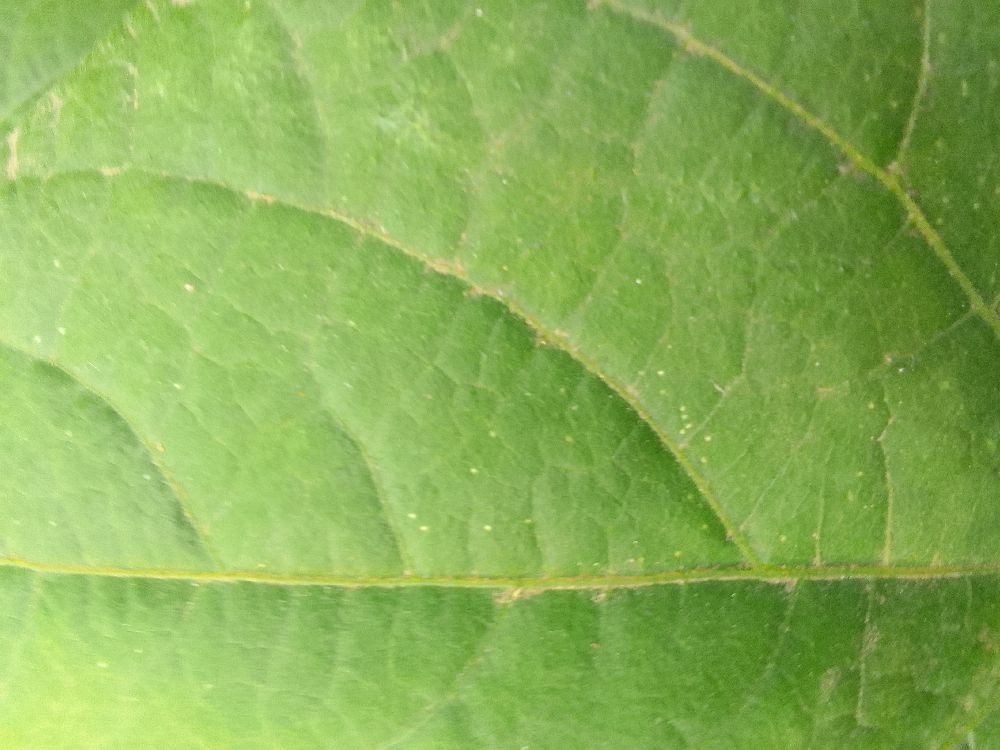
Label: healthy